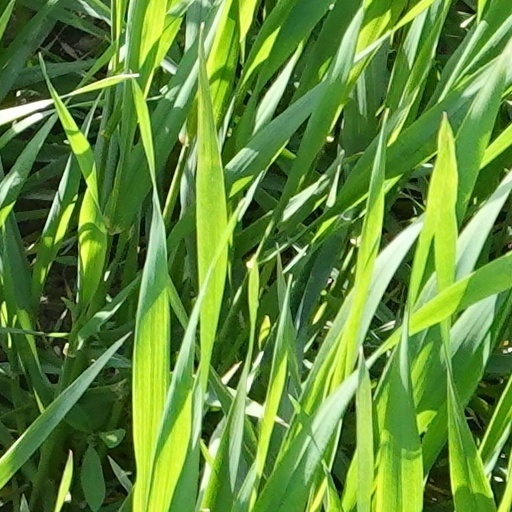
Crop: wheat